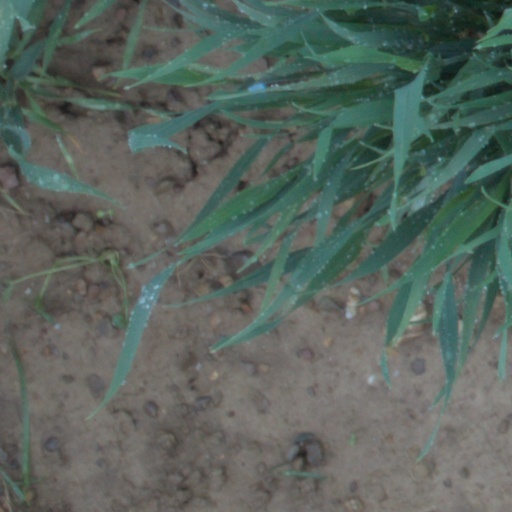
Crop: wheat